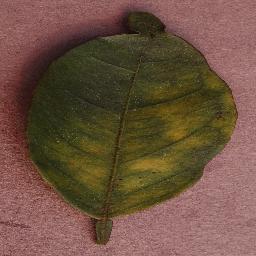
Label: Orange___Haunglongbing_(Citrus_greening)